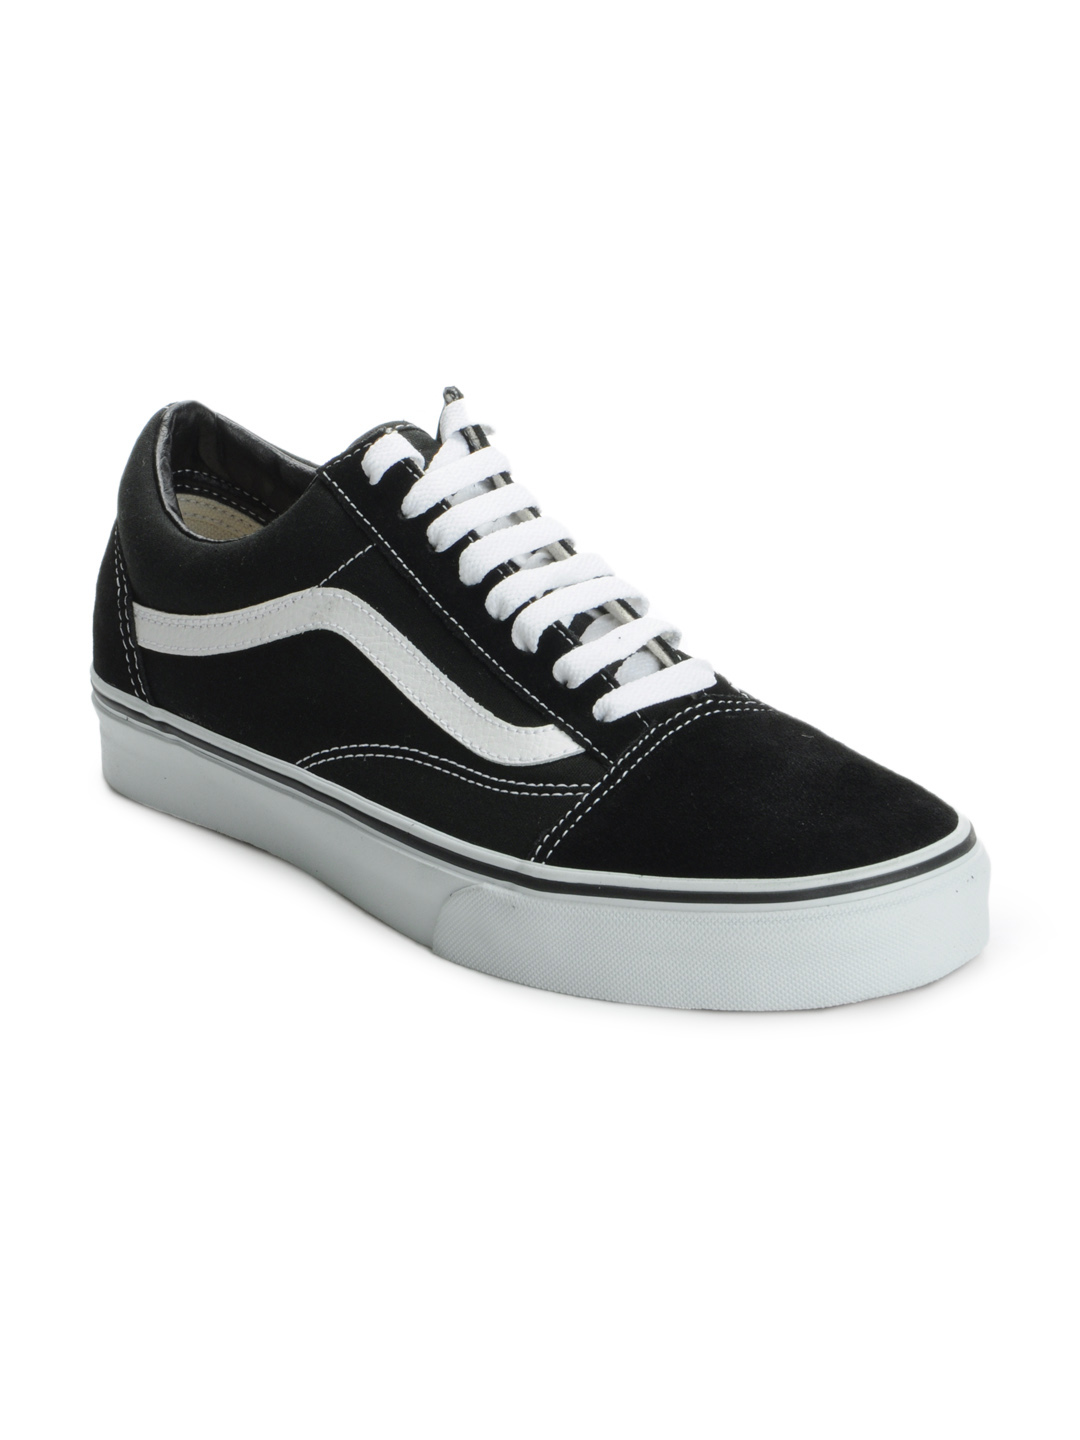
Vans Men Black Casual Shoes
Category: Footwear / Shoes / Casual Shoes
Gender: Men
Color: Black
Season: Fall 2012
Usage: Casual